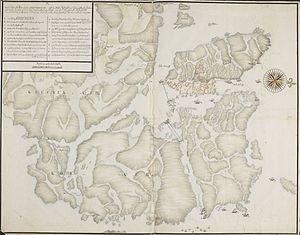
Angrebet på Marstrand 1719 / Marstrand erobres / Orlogsflåden sænkes
Detaljeret dansk situationskort under skibsplaceringer og forsvarsanlæg på og omkring Brudflader-, Ko- og Marstrandsön, efter sænkningen af den svenske Göteborgseskadron i 1719. Kilde: Der Kongelige Bibliotek, København.
Angrebet mod Marstrand var en succesfuld dansk belejring af Marstrand og Karlstens fæstning, som skete den 10-16. juli 1719 i slutfasen af den Store nordiske krig. Danskerne havde, for at få en ende på det svenske kaperi, gennemført en lang flådeblokade af Göteborg under foråret 1719. Efter et dansker-norsk angreb mod det nordlige Bohuslen havde skibe under kommandoer af Peder Tordenskjold i juli også angrebet havnen i Marstrand og de stilleliggende orlogsskibe i den svenske Göteborgseskadron. Efter, at disse skibe var blevet sænket af deres egne besætningner, blev Karlstens fæstning endeligt også angrebet, og ved hjælp af psykologisk krigsførelse kapitulerede fæstningen hurtigt. Fæstningens kommandant, oberst Henrich Danckwardt, blev senere dømt til døden af en svensk krigsret og blev henrettet. Den stærke fæstning Karlstens kapitulation 1719 omgives af et antal myter og legender.